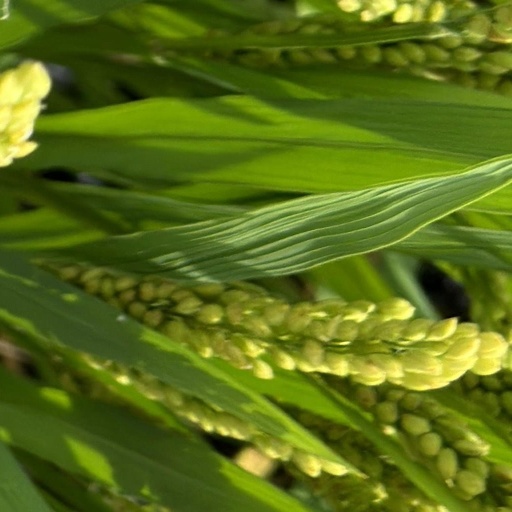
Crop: rice